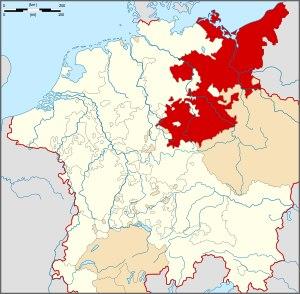
Le Cercle de Haute-Saxe est un cercle impérial du Saint-Empire romain germanique.